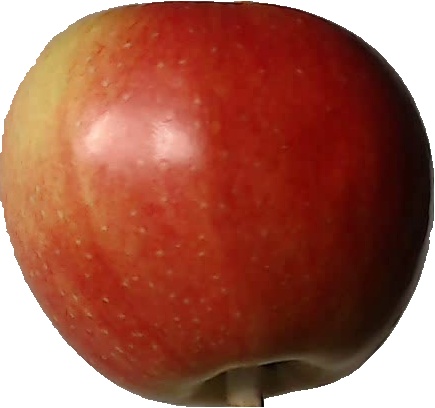
Label: apple_red_2